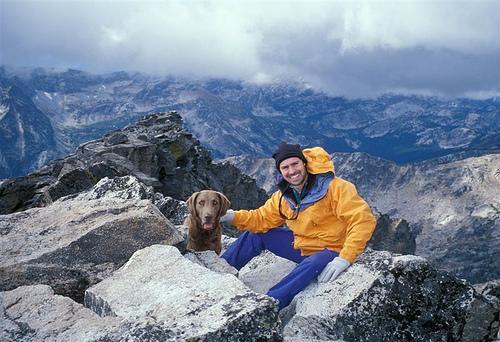
Chesapeake_Bay_retriever